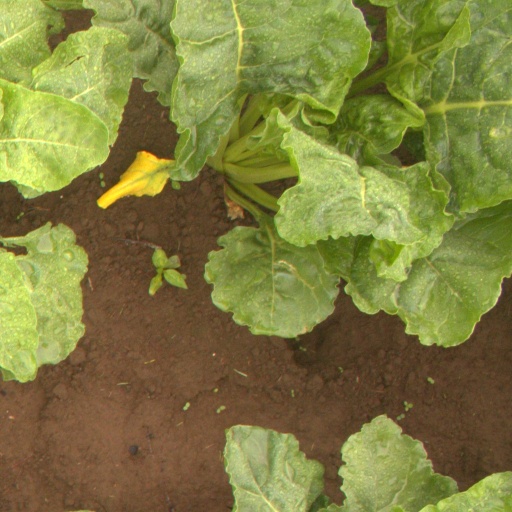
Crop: sugar beet